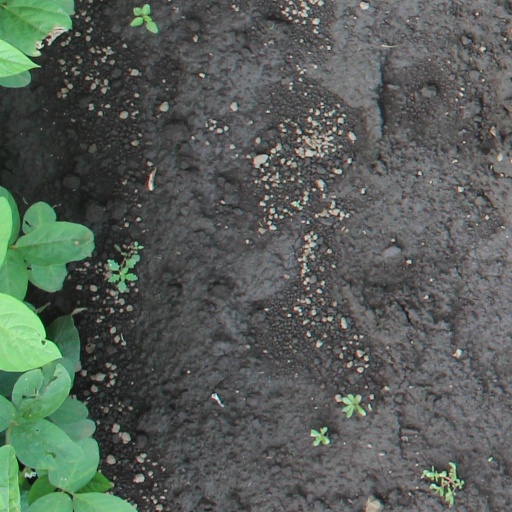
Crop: soybean